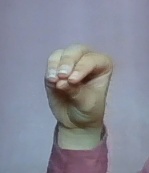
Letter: ha